Clifton Williams

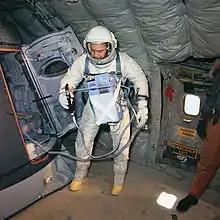
Williams training as Gemini 10 backup pilot aboard a KC-135 reduced-gravity aircraft

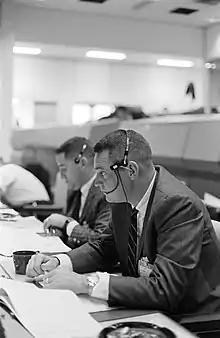
Williams at the consoles in Mission Control in 1965 during the Gemini 3 mission

On October 18, 1963, Major Williams was named by NASA as one of its third group of astronauts, along with thirteen others. This group included Buzz Aldrin, who took part in the first lunar landing in 1969, as well as Roger B. Chaffee, who died in the Apollo 1 fire in 1967.